Rhein-Sieg-Express

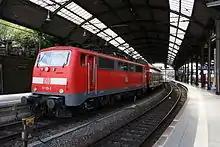
RE 9 in Aachen

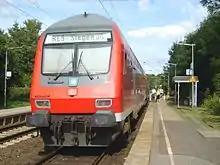
RE 9 to Siegen in Nothberg

The train leaves every hour from Aachen station on the Cologne–Aachen high-speed line to Cologne station. This section is also part of the route of the NRW-Express (RE 1) and together both lines operate services at approximately 30-minute intervals.